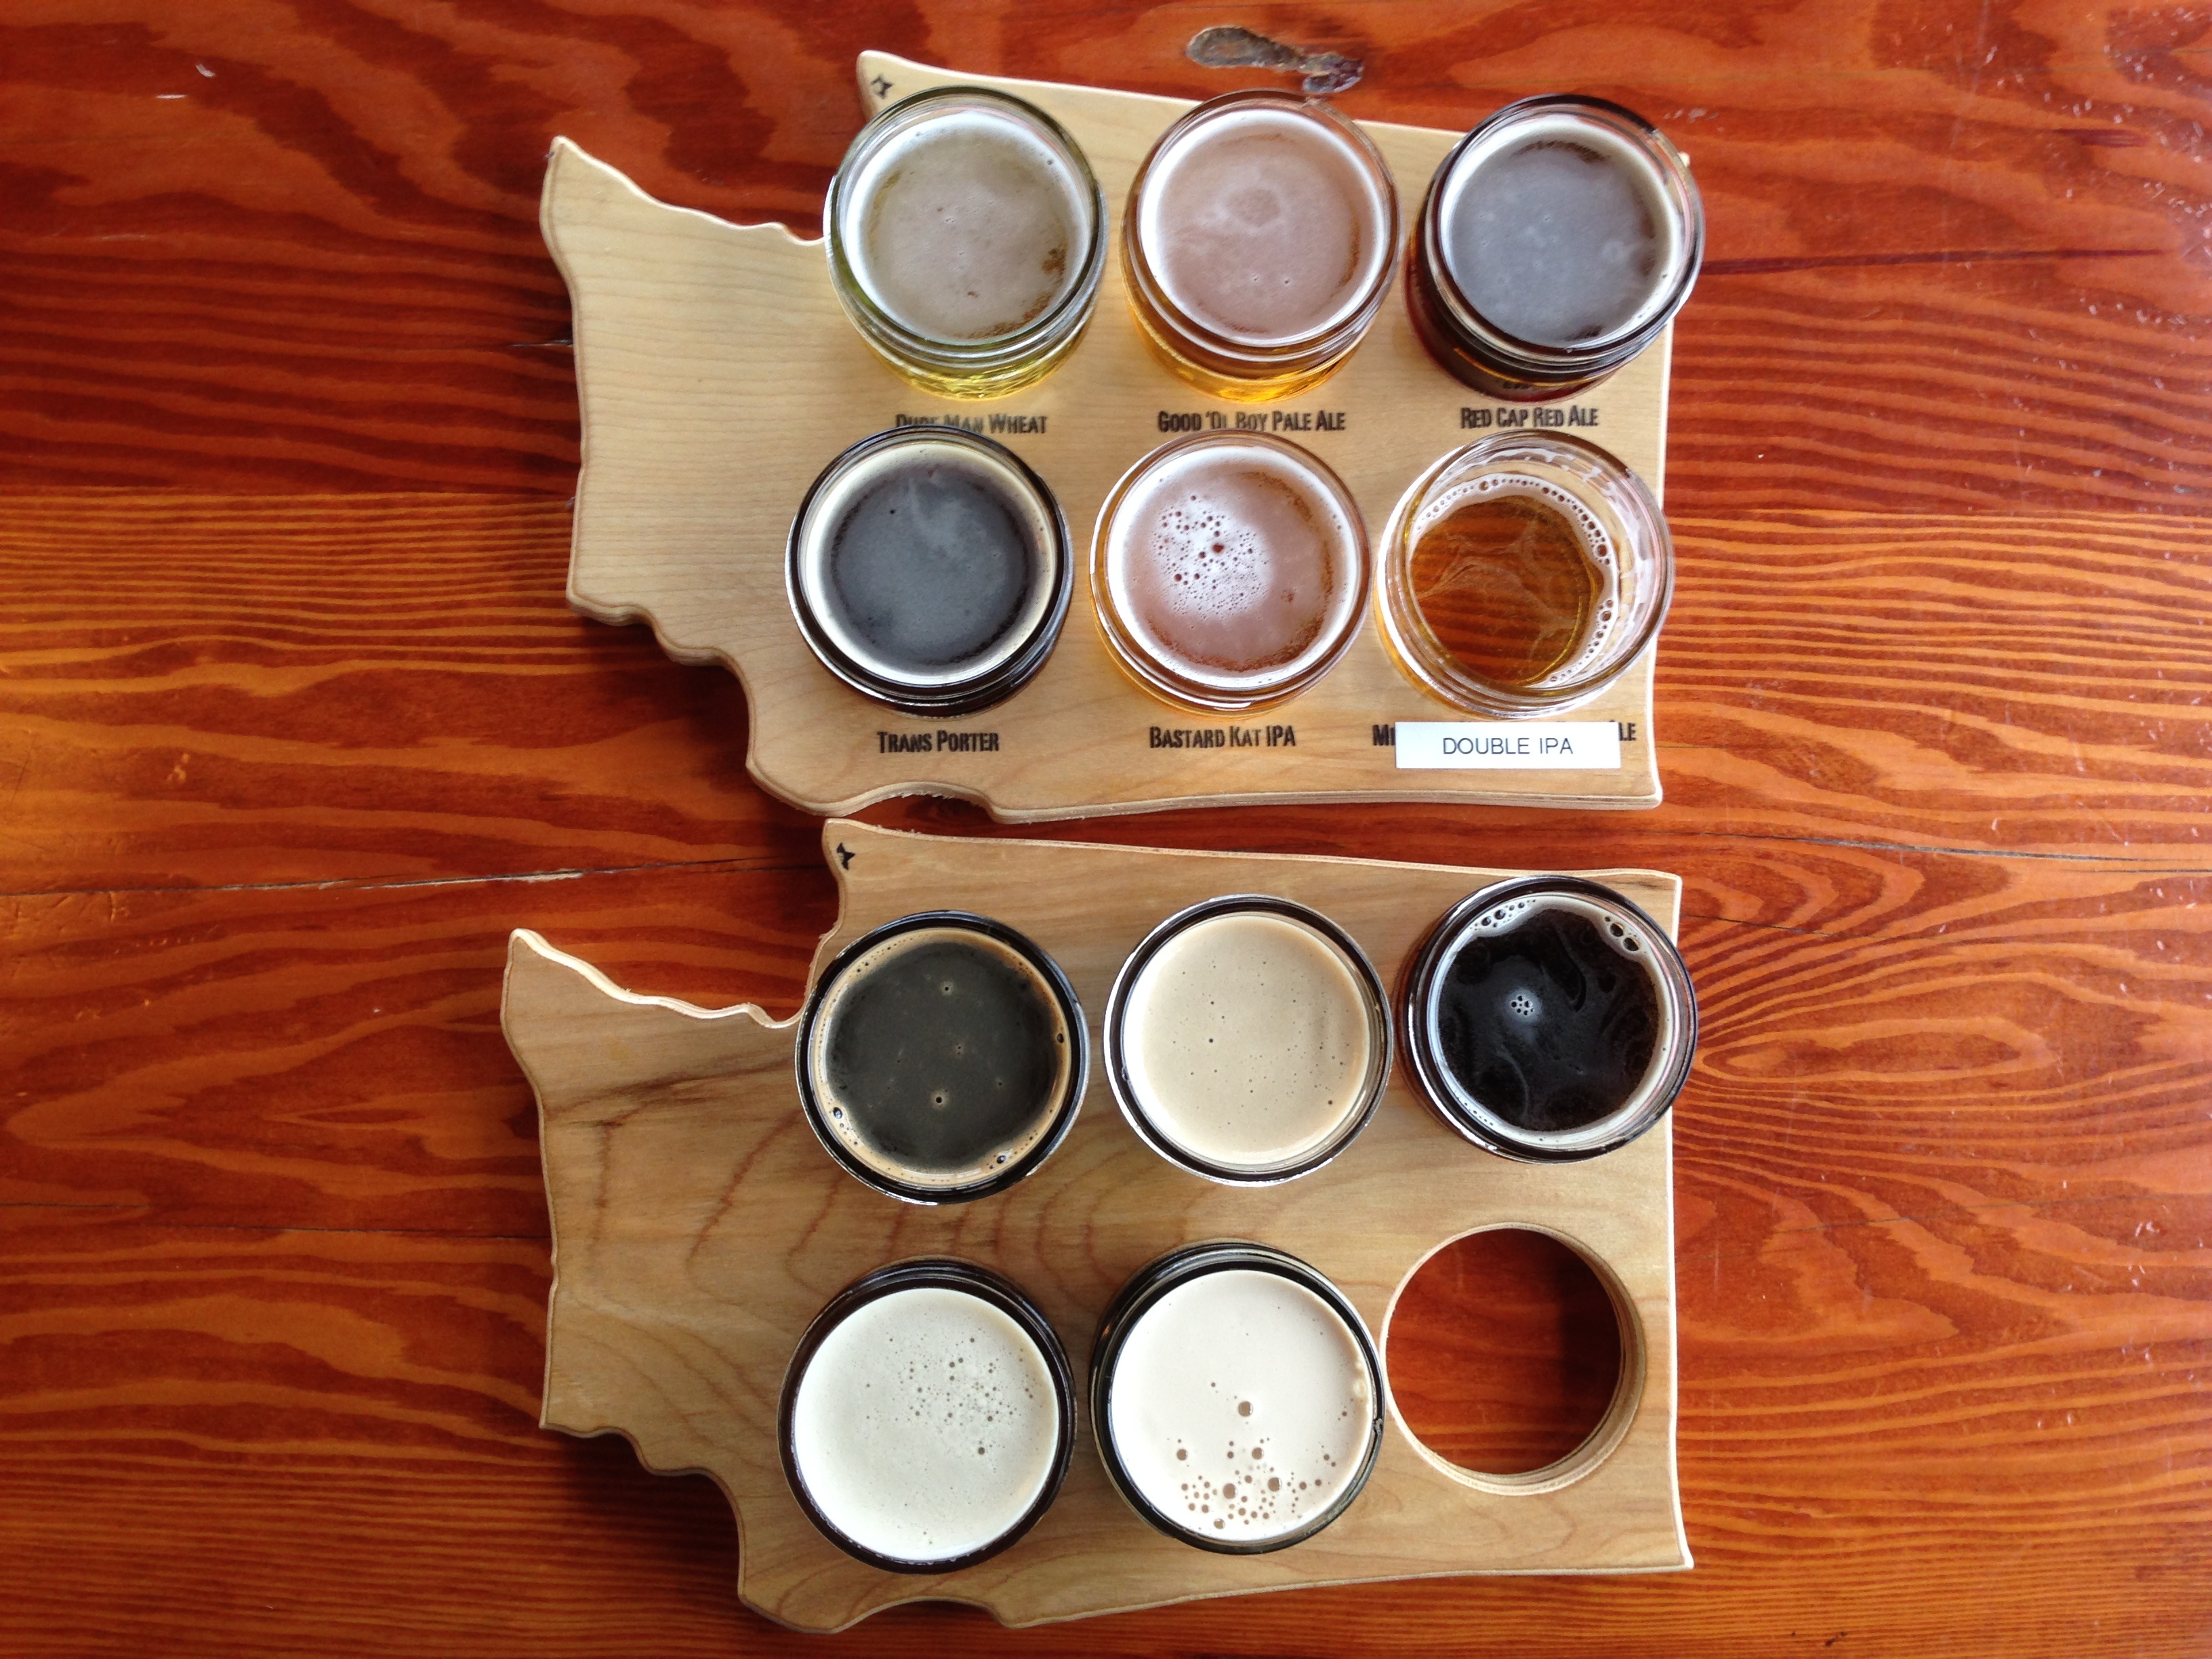
meal, food, breakfast, baking, dessert, beer, human body, eye, organ, flavor